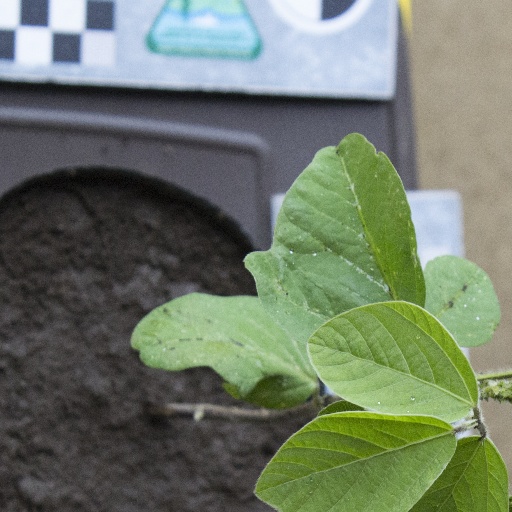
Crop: soybean